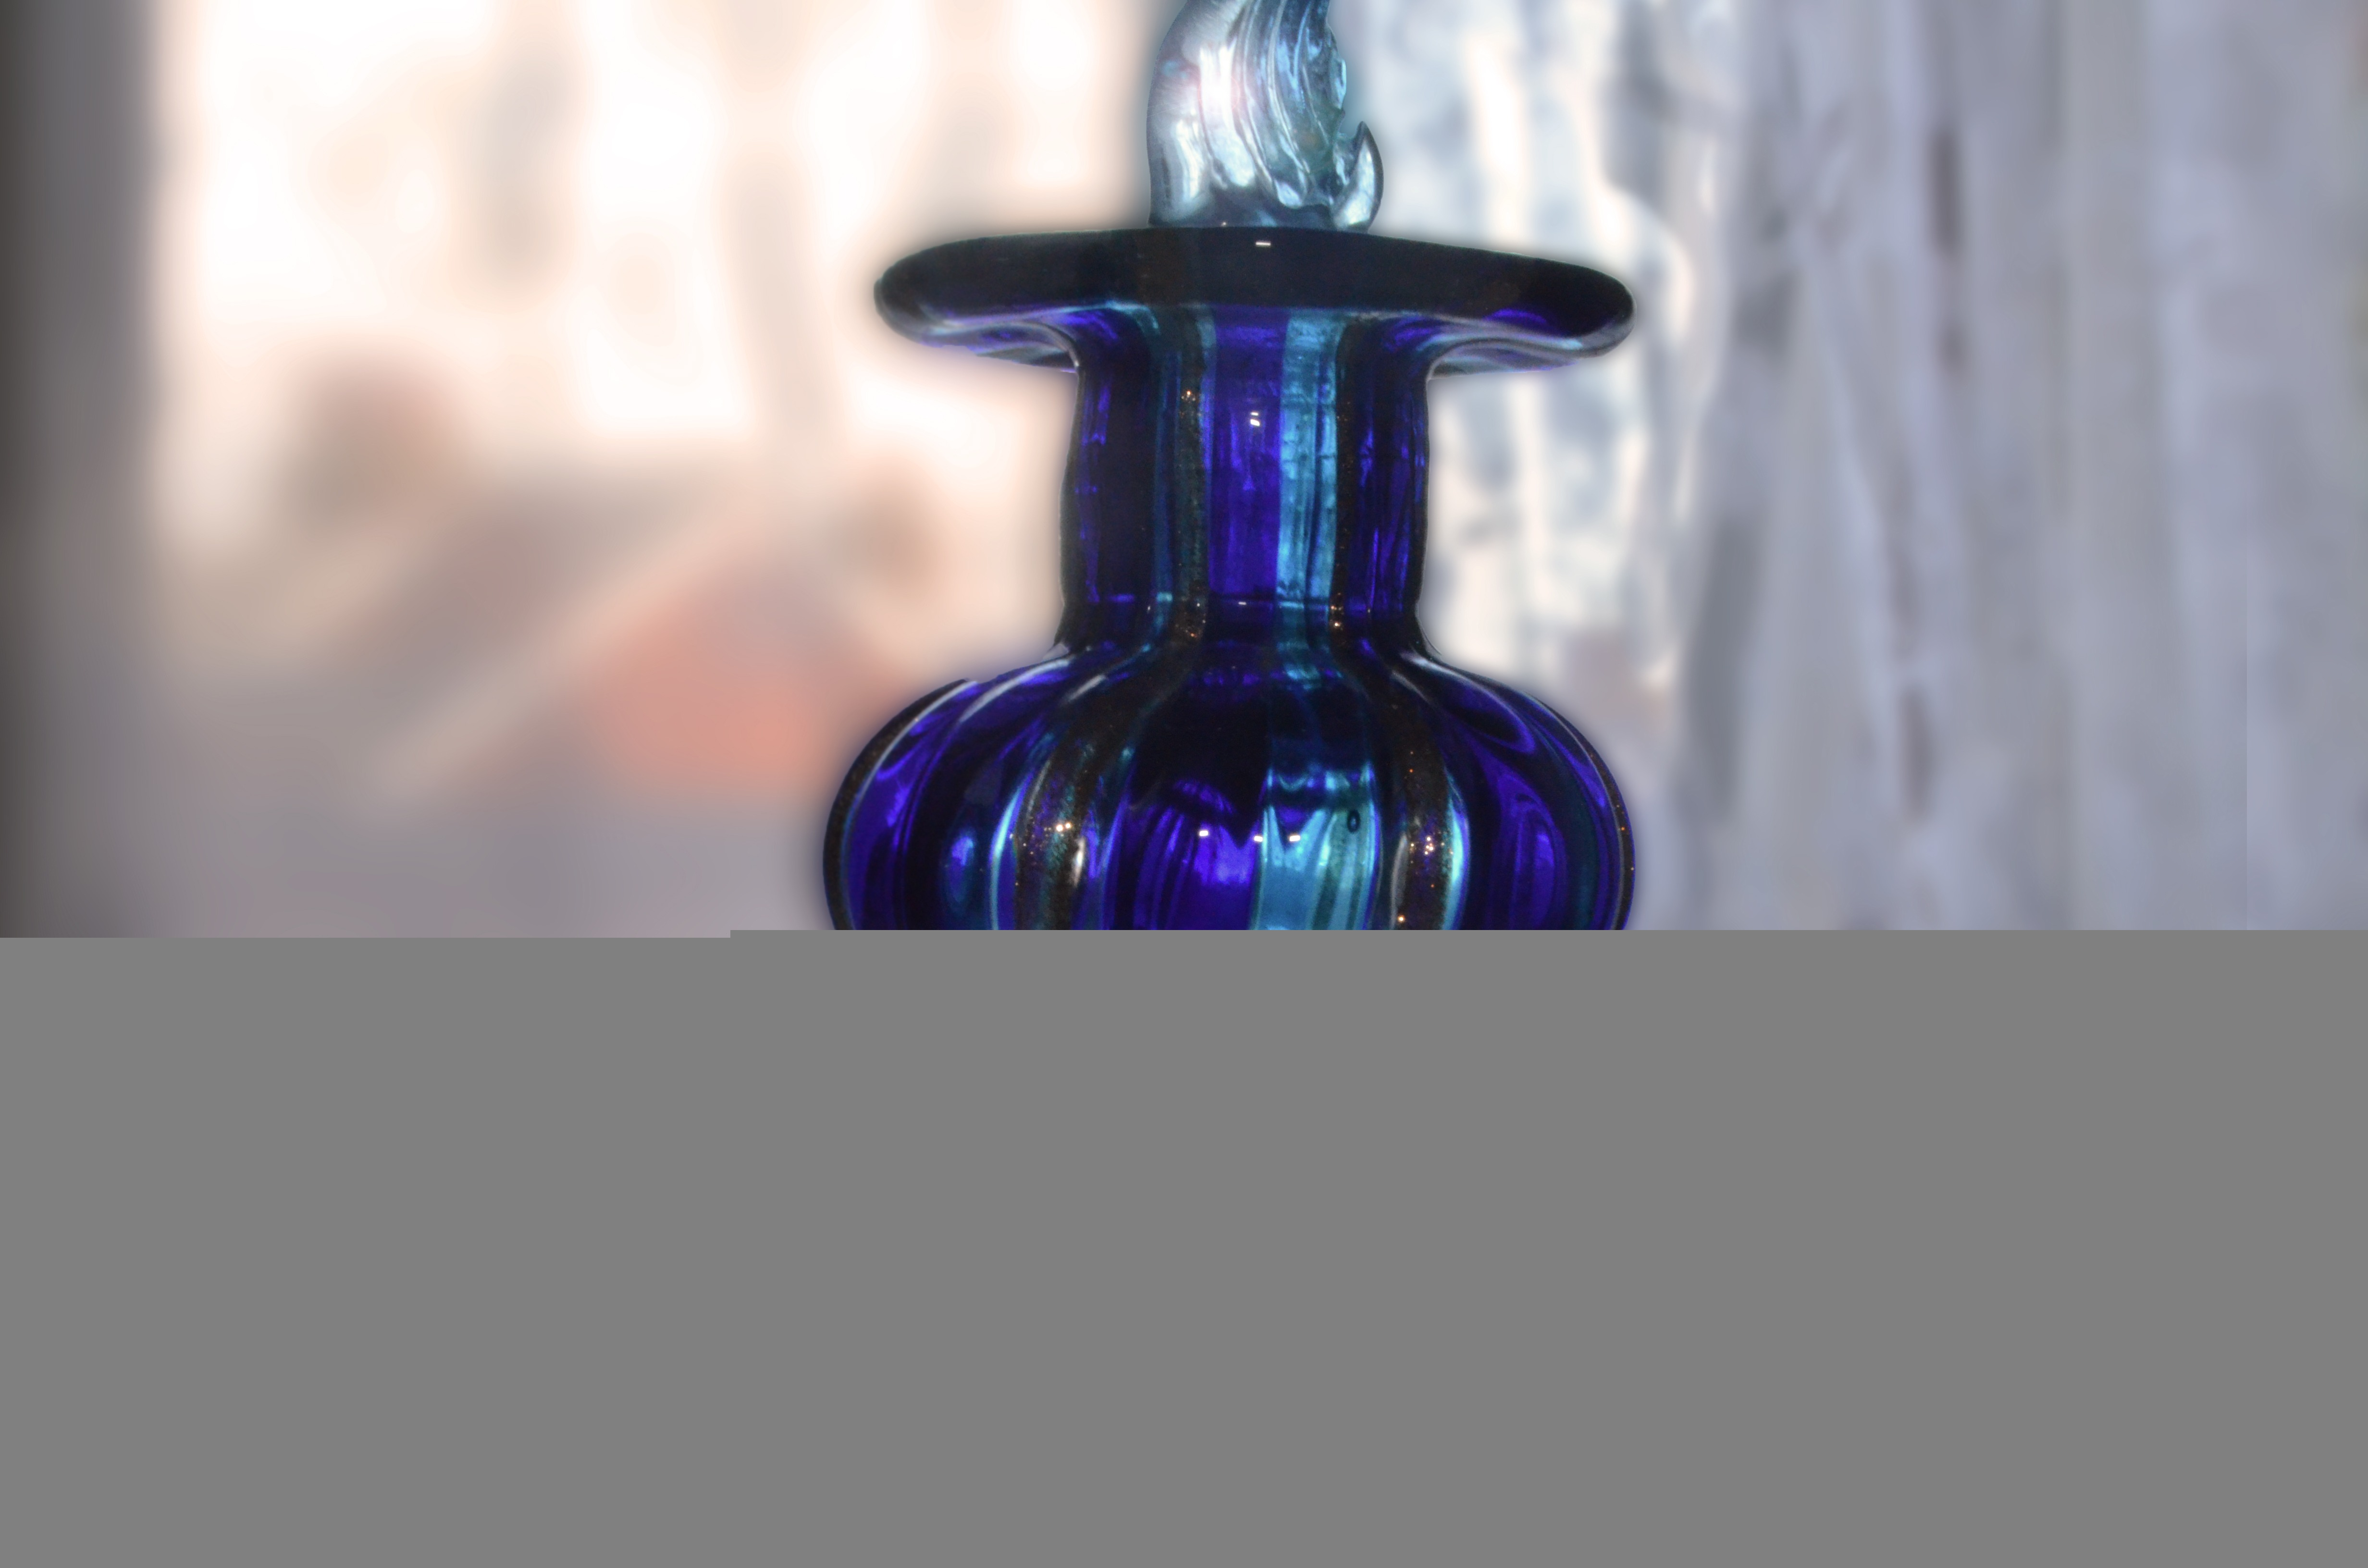
glass, vase, decoration, bottle, blue, object, lighting, wine bottle, ornament, glass bottle, decorative, murano, italian, perfume, ornaments, cobalt blue, drinkware